Colley Cibber

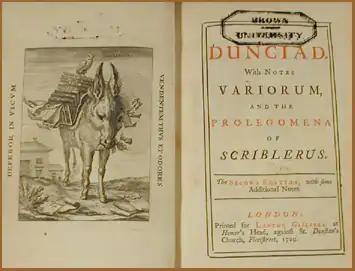
The "Dunciad Variorum", 1729

In the first version of his landmark literary satire "Dunciad" (1728), Pope referred contemptuously to Cibber's "past, vamp'd, future, old, reviv'd, new" plays, produced with "less human genius than God gives an ape". Cibber's elevation to laureateship in 1730 further inflamed Pope against him. Cibber was selected for political reasons, as he was a supporter of the Whig government of Robert Walpole, while Pope was a Tory. The selection of Cibber for this honour was widely seen as especially cynical coming at a time when Pope, Gay, Thomson, Ambrose Philips, and Edward Young were all in their prime. As one epigram of the time put it: